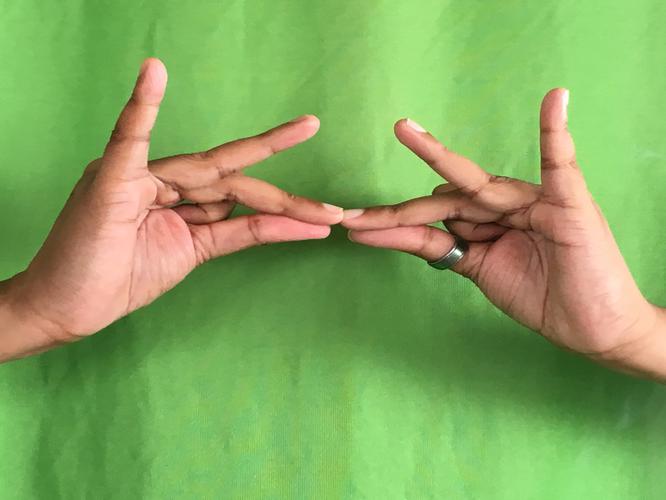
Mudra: Sakata
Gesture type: double_hand